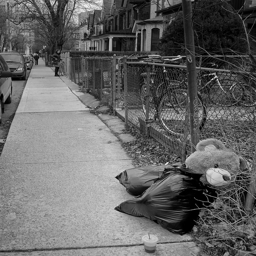
Discarded teddy bear peeks out of garbage bag.
A teddy bear inside a trash bag against a fence.
A teddy bear head showing out of a garbage bag on a sidewalk
A stuffed bear on the side of the road.
A teddy bear sticking out of a trash bag on a sidewalk by a fence.